Weeks Bay National Estuarine Research Reserve

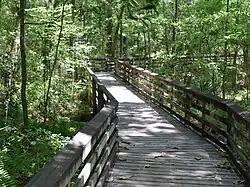
Interpretive trail at Weeks Bay

The Weeks Bay National Estuarine Research Reserve is a field laboratory and research facility along Weeks Bay estuary along the Gulf Coast of the US state of Alabama. It is about in size. It receives freshwater from the Magnolia and Fish Rivers, and drains a watershed into the portion of Mobile Bay via a narrow opening. This sub-estuary of Mobile Bay averages just 4.8 ft (1.5 meters) deep and is fringed with marsh (Spartina, Juncus) and swamp (pine, oak, magnolia, maple, cypress, bayberry, tupelo and others). The reserve lands also include upland and bottomland hardwood forests, freshwater marsh (Typha, Cladium), submerged aquatic vegetation (Ruppia, Vallisneria) and unique bog habitats (Sarracenia, Drosera). Weeks Bay is a critical nursery for shrimp, bay anchovy, blue crab and multitudes of other fish, crustaceans and shellfish that support robust commercial fisheries providing $450 million/year for Alabama.